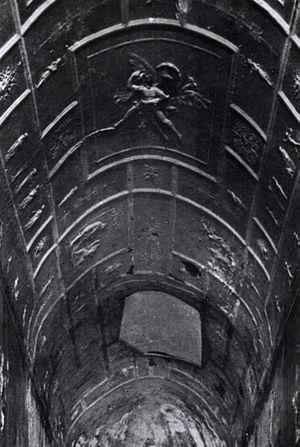
Cet article recense les sites concernés par l'observatoire mondial des monuments en 1996.
La basilique souterraine de la porte Majeure est un édifice antique construit selon un plan basilical, qui se trouve à Rome, dans le quartier Prenestino-Labicano, près de la porte Majeure.